Lurbe-Saint-Christau

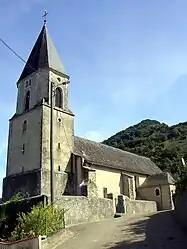
The church of Lurbes

Lurbe-Saint-Christau is a commune in the Pyrénées-Atlantiques department in south-western France.